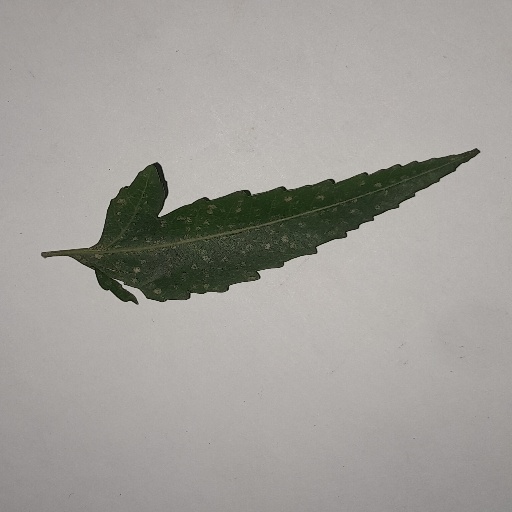
Species: Neem
Leaf condition: Powdery Mildew